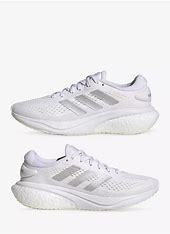
Brand: Adidas
Model: Supernova 2 Lauf